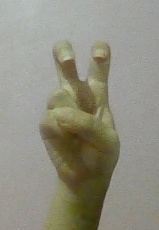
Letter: toot